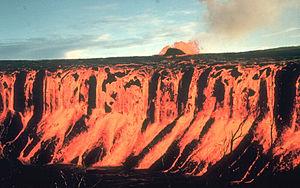
Cascade de lave de 25 mètres de hauteur se déversant dans le cratère Aloi lors de l'éruption du Mauna Ulu dont la fontaine de lave d'environ 30 mètres de hauteur se trouve au dernier plan.
Le 'Ālo'i est un lac de lave solidifié et un ancien cratère volcanique des États-Unis situé à Hawaï, sur les flancs du Kīlauea.